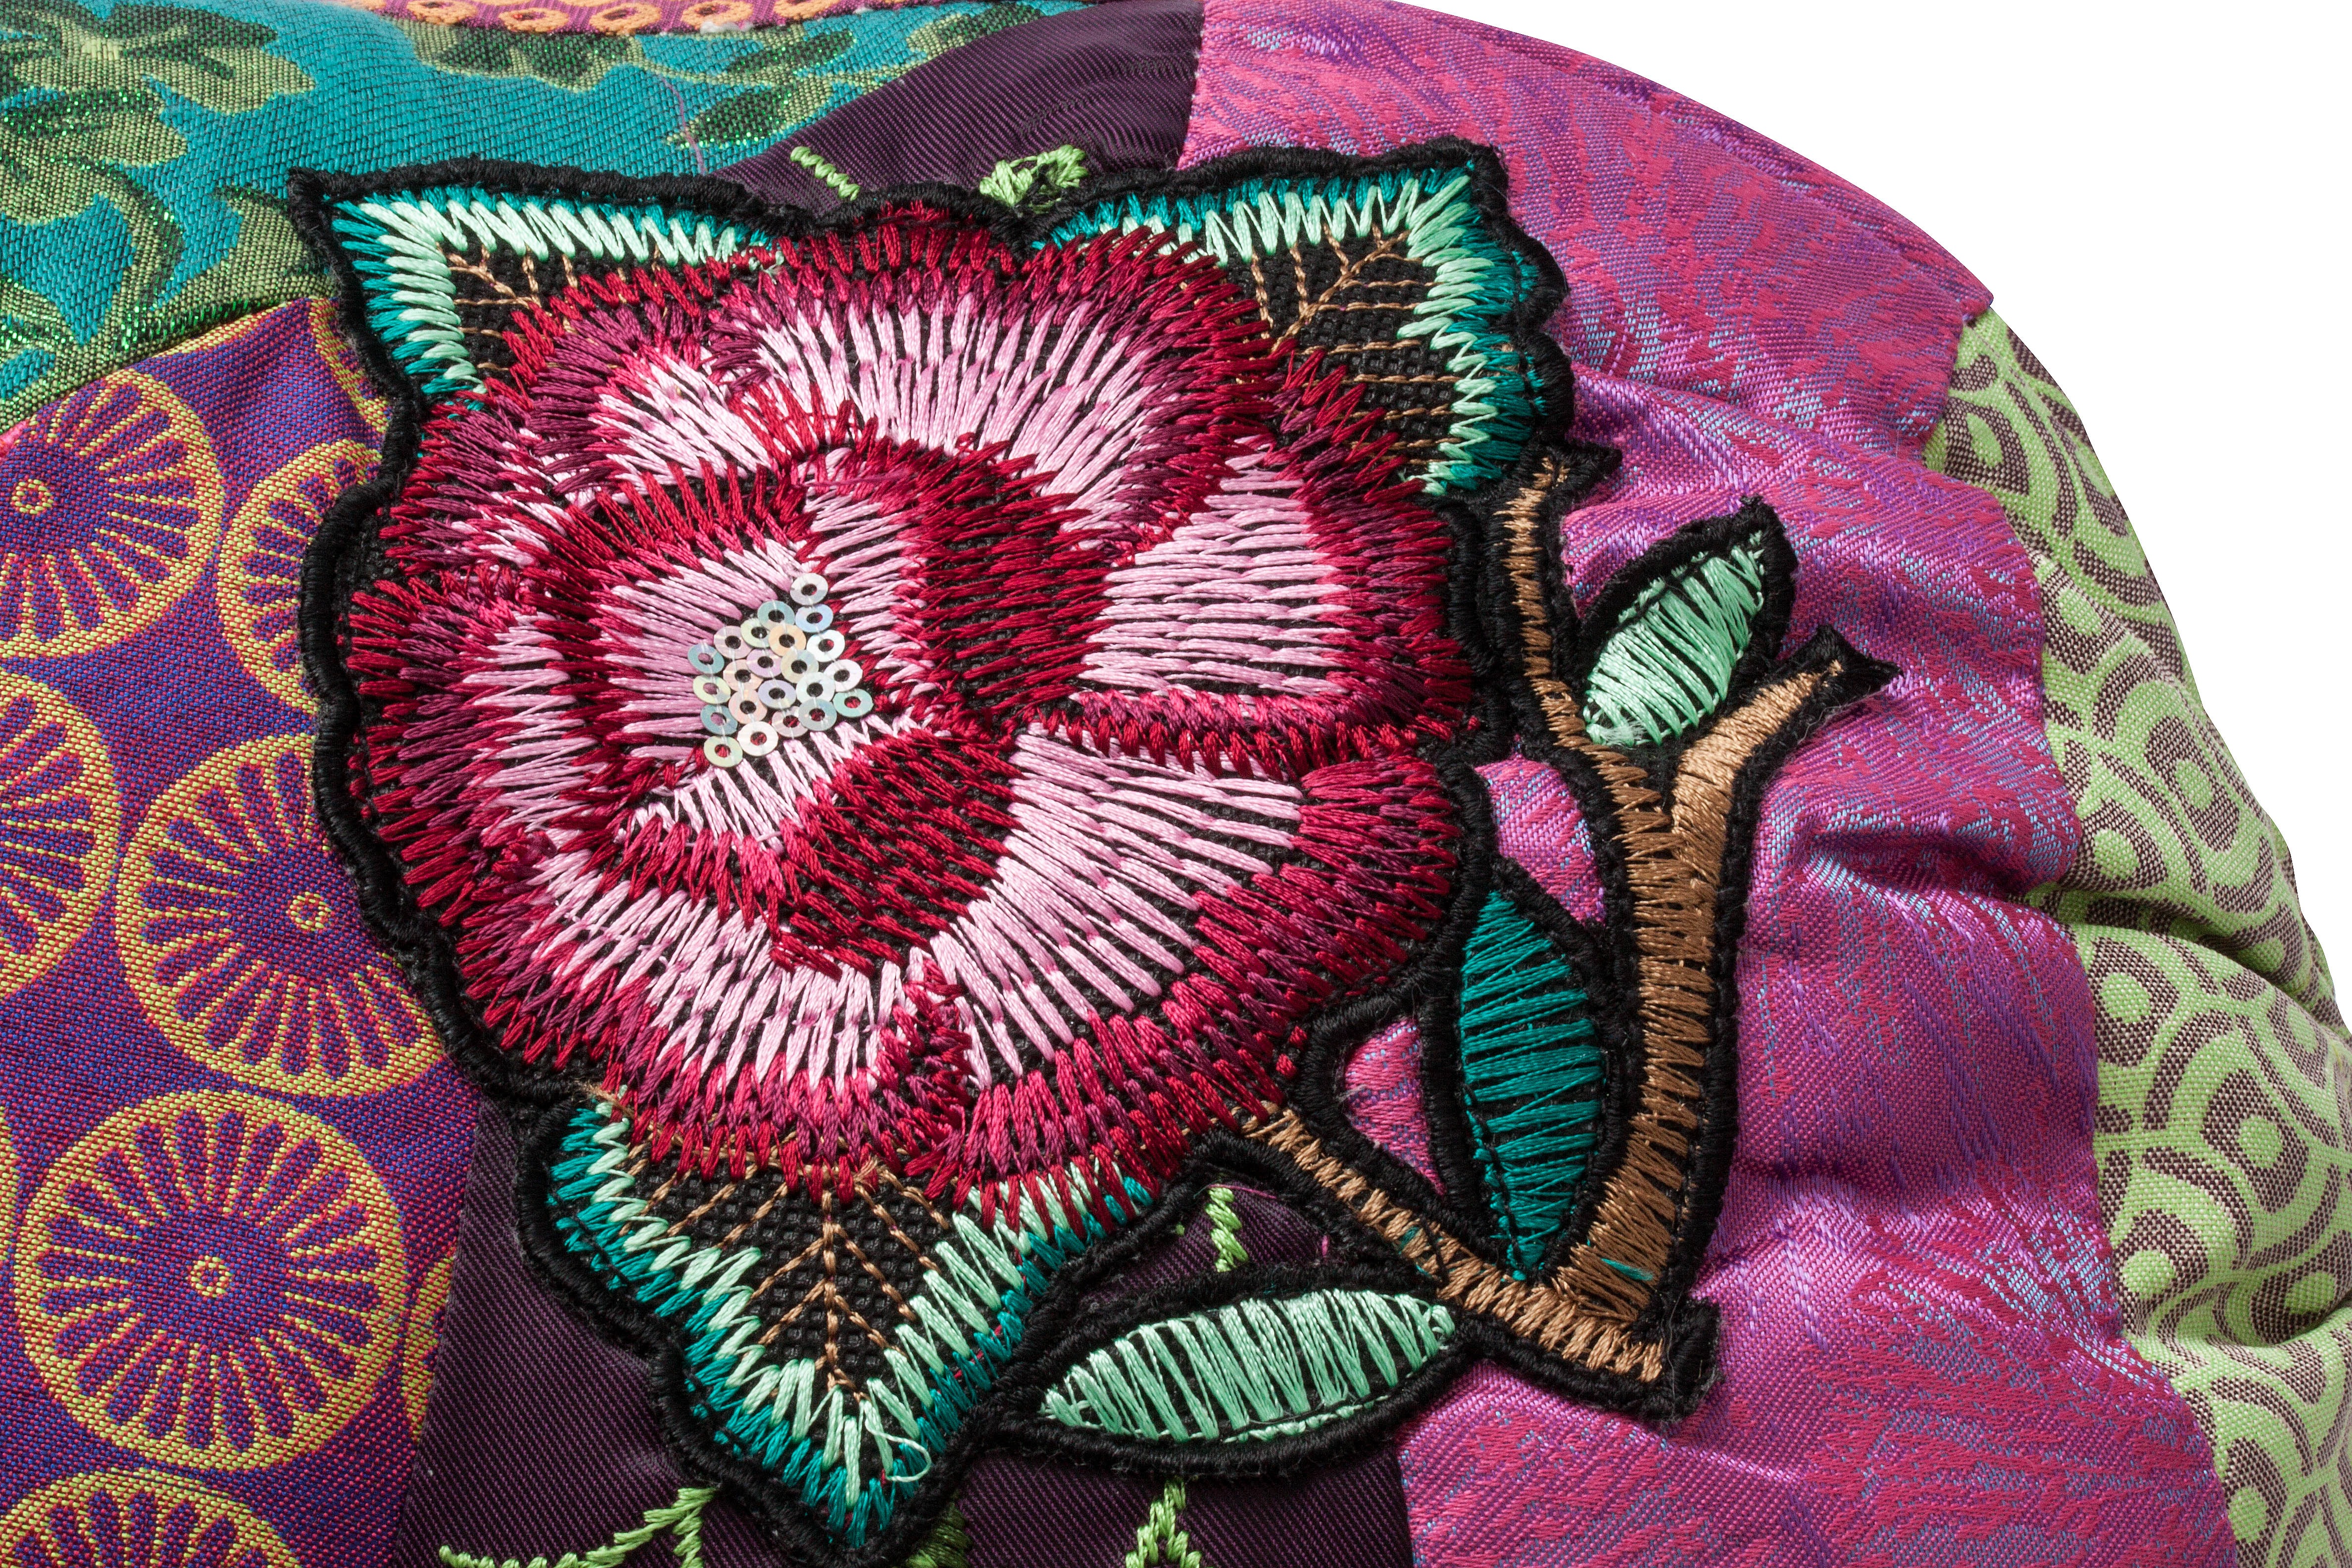
blossom, leaf, flower, bloom, pattern, red, pink, pillow, material, fabric, crochet, textile, art, background, design, ornate, noble, iridescent, tissue, woven, embroidery, fund, sequins, textiles, combination, various colors, combined, jacquardmusterung, jacquardweberei, pull through, sewing threads, needle painting, neck pillow